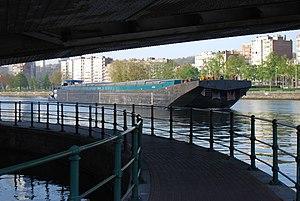
Vue du pousseur ""Aries"" sur la Meuse à Liège, à hauteur du pont Albert Ier."
Le pont Albert Iᵉʳ relie les quartiers de la Boverie et de Longdoz au boulevard d'Avroy à Liège.